Republic Hydrometeorological Institute of Serbia

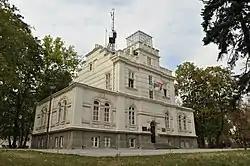
Astronomical and meteorological observatory from 1891 to 1924

Observatory was operating in the Gajzler house until 1 May 1891, when it was moved into its own building. specifically constructed for that purpose at 8 "Bulevar Oslobođenja". It was constructed according to the design of architect Dimitrije T. Leko and equipped with the modern small instruments for astronomical and meteorological observations. Also, then are made in funcion two small astronomical pavilion. The Observatory was a "workshop" for practical training for the students of the Grand School and People's Observatory (on an artificial hill were located Bardu field glasses) where the most frequent guests were students, citizens and prominent persons – for example, in 1910, Halley's Comet was observed. Apart from its importance for astronomy and meteorology, the newly built Observatory, headed by Nedeljković, was a cradle of the seismic and geomagnetic researches in Serbia. Thanks to Nedeljković's colleague and friend Miklós Konkoly, the founder of modern Hungarian astronomy and meteorology, the observatory was equipped with a seismograph. New observatory building was located close to the previous, across the Vračar plateau. In the 1950s a park was planted around it which in 2010 was named Park Milutin Milanković.